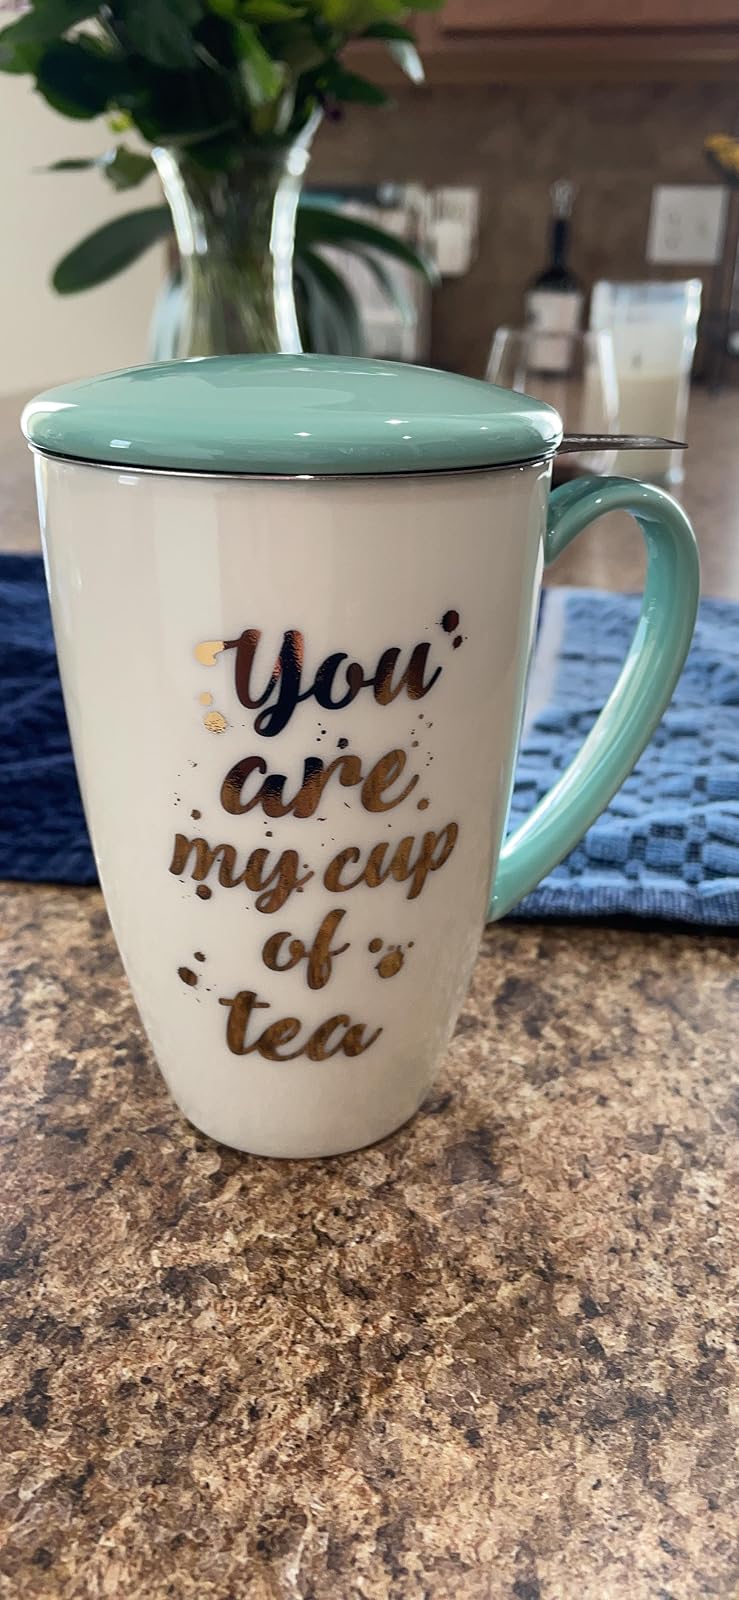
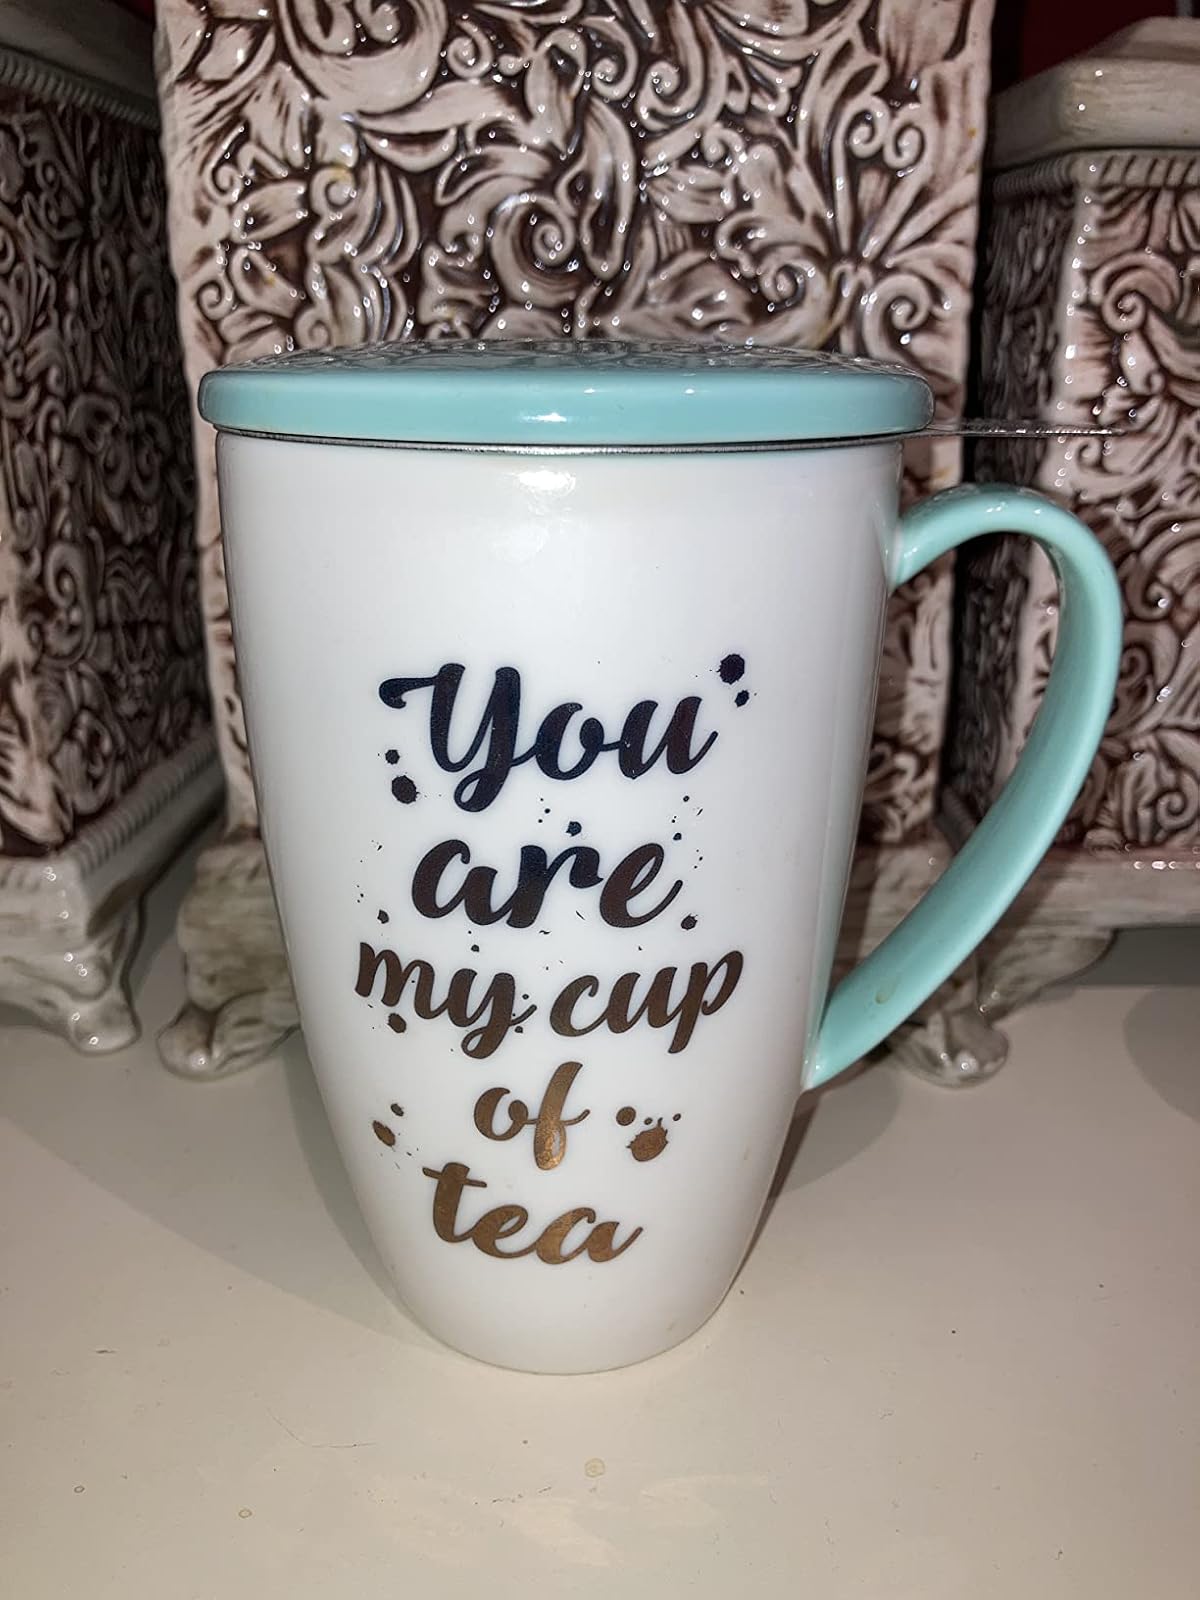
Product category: items_mug
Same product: yes